Belgian Quarter (Cologne)

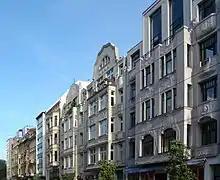
"Aachener Straße"

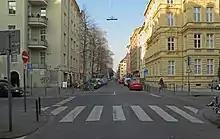
"Brüsseler Straße"

The Belgian Quarter is an inner city district of Cologne, Germany. The name is derived from street names in the vicinity, referring to Belgian provinces or cities.